Pierre-Emile Højbjerg

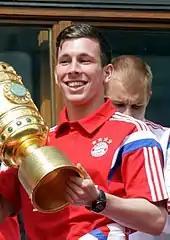
Højbjerg after winning the 2014 DFB-Pokal Final with Bayern Munich

Højbjerg joined Bayern in July 2012 and, at the age of 17 years and 251 days, made his professional debut on 13 April 2013 in the Bundesliga against 1. FC Nürnberg, as a substitute for Xherdan Shaqiri and thus became the youngest player ever to play for the Bayern Munich first team in the Bundesliga. He finished the 2012–13 season with no goals in two matches played for the first team and eight goals in 30 matches played for the reserve team.